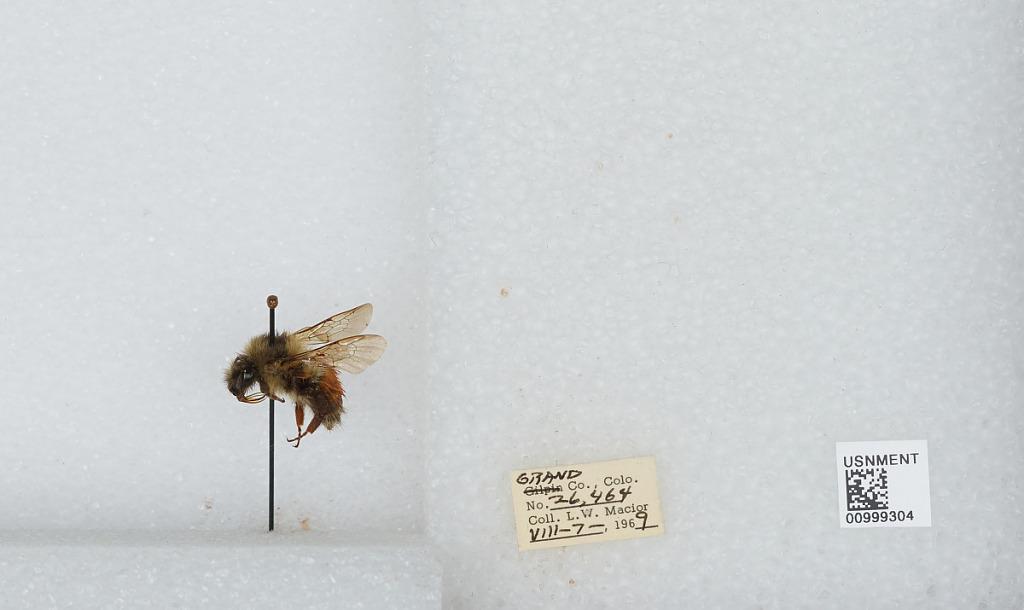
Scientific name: Bombus (Pyrobombus) melanopygus Nylander
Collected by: L. Macior
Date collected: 1969-8-7
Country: United States
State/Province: Colorado
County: Grand
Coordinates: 40.073, -106.103